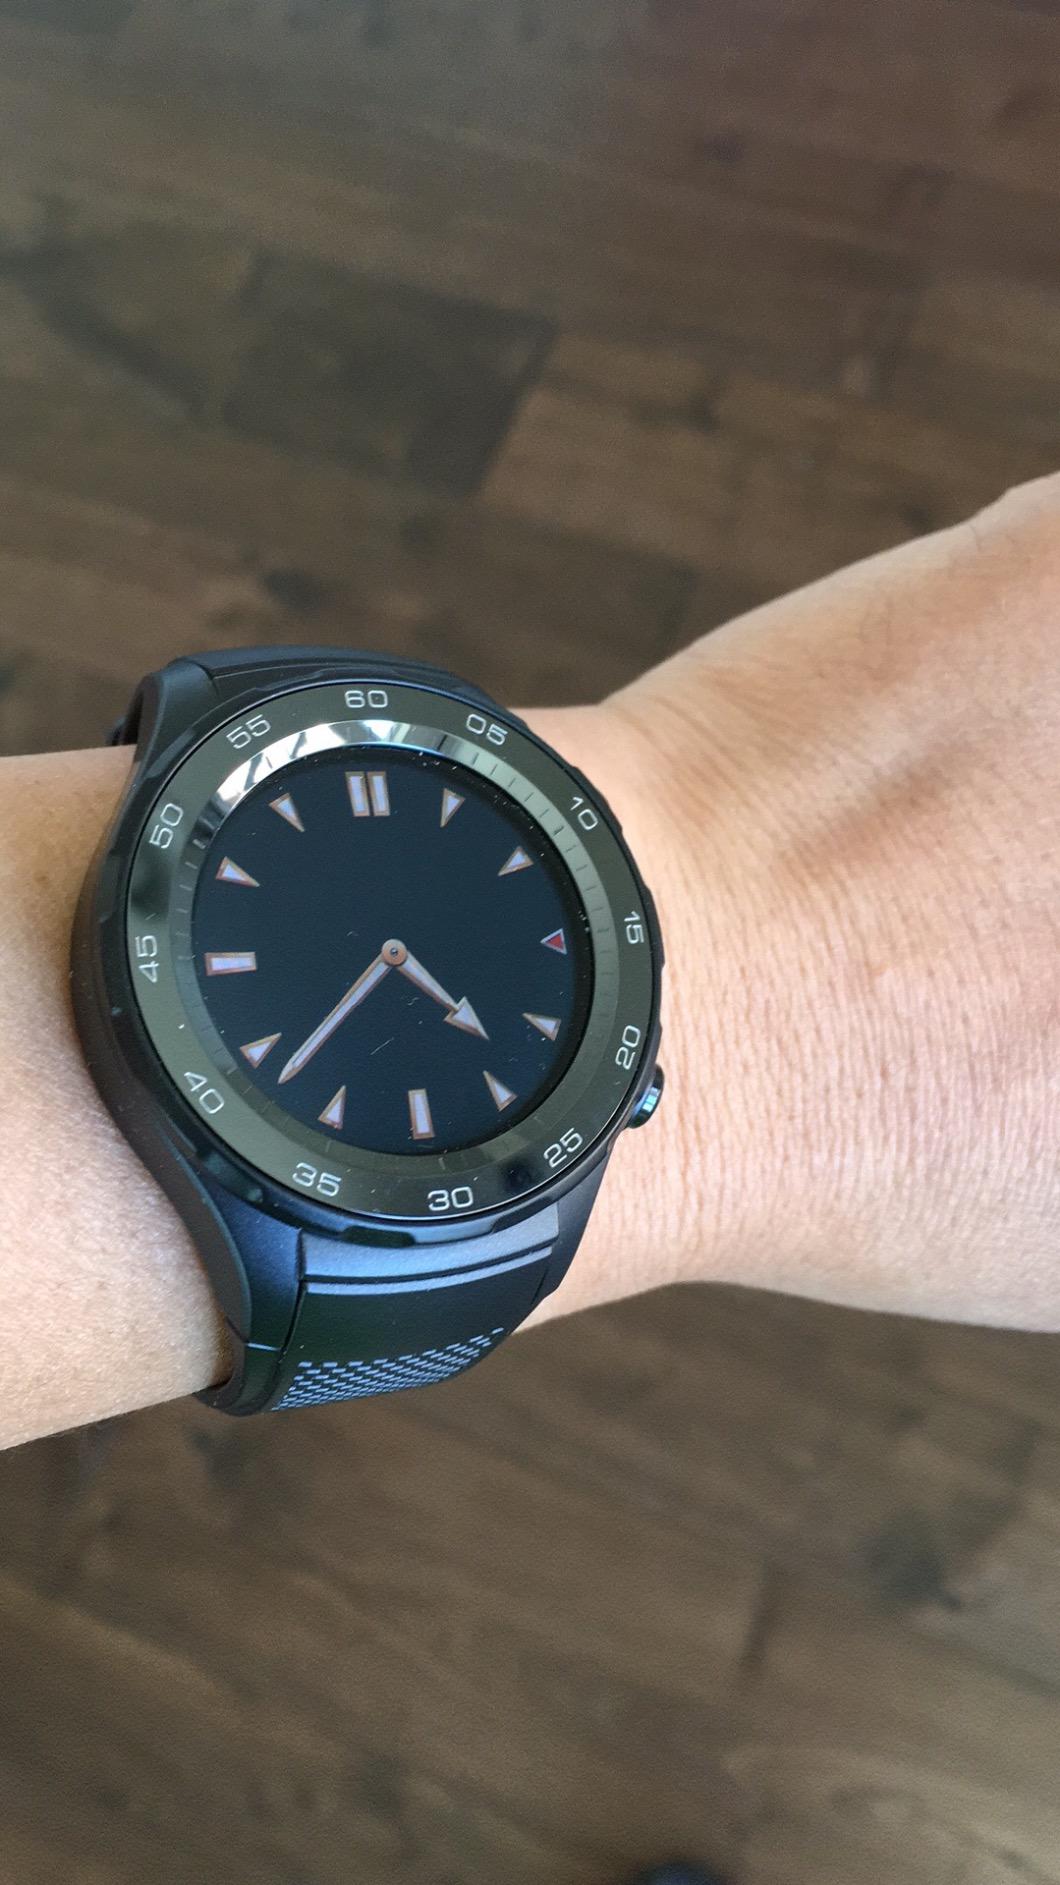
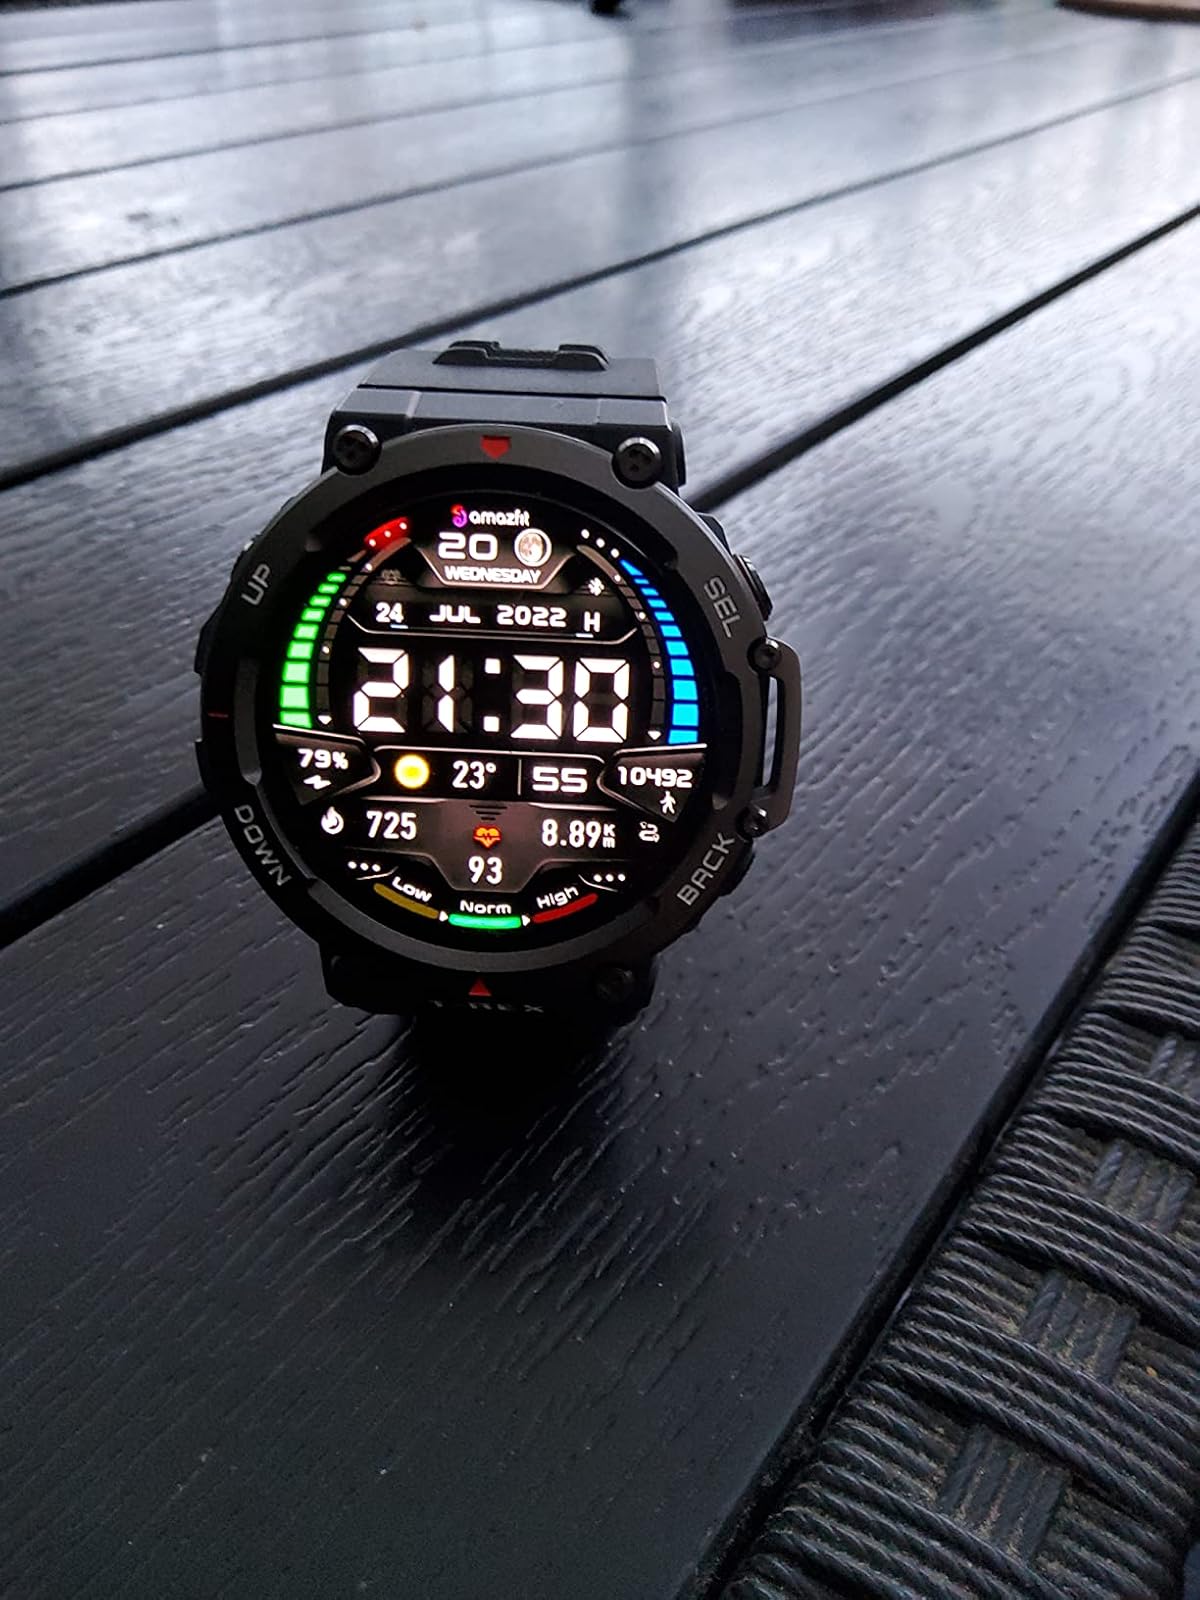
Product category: smartwatch
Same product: no